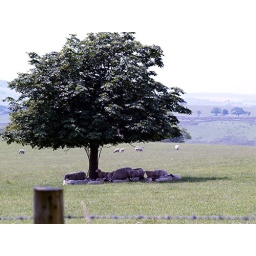
The only tree in the field was very popular on one of the hottest days of summer!